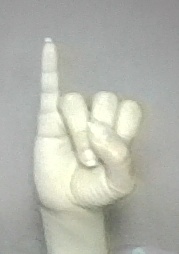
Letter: meem